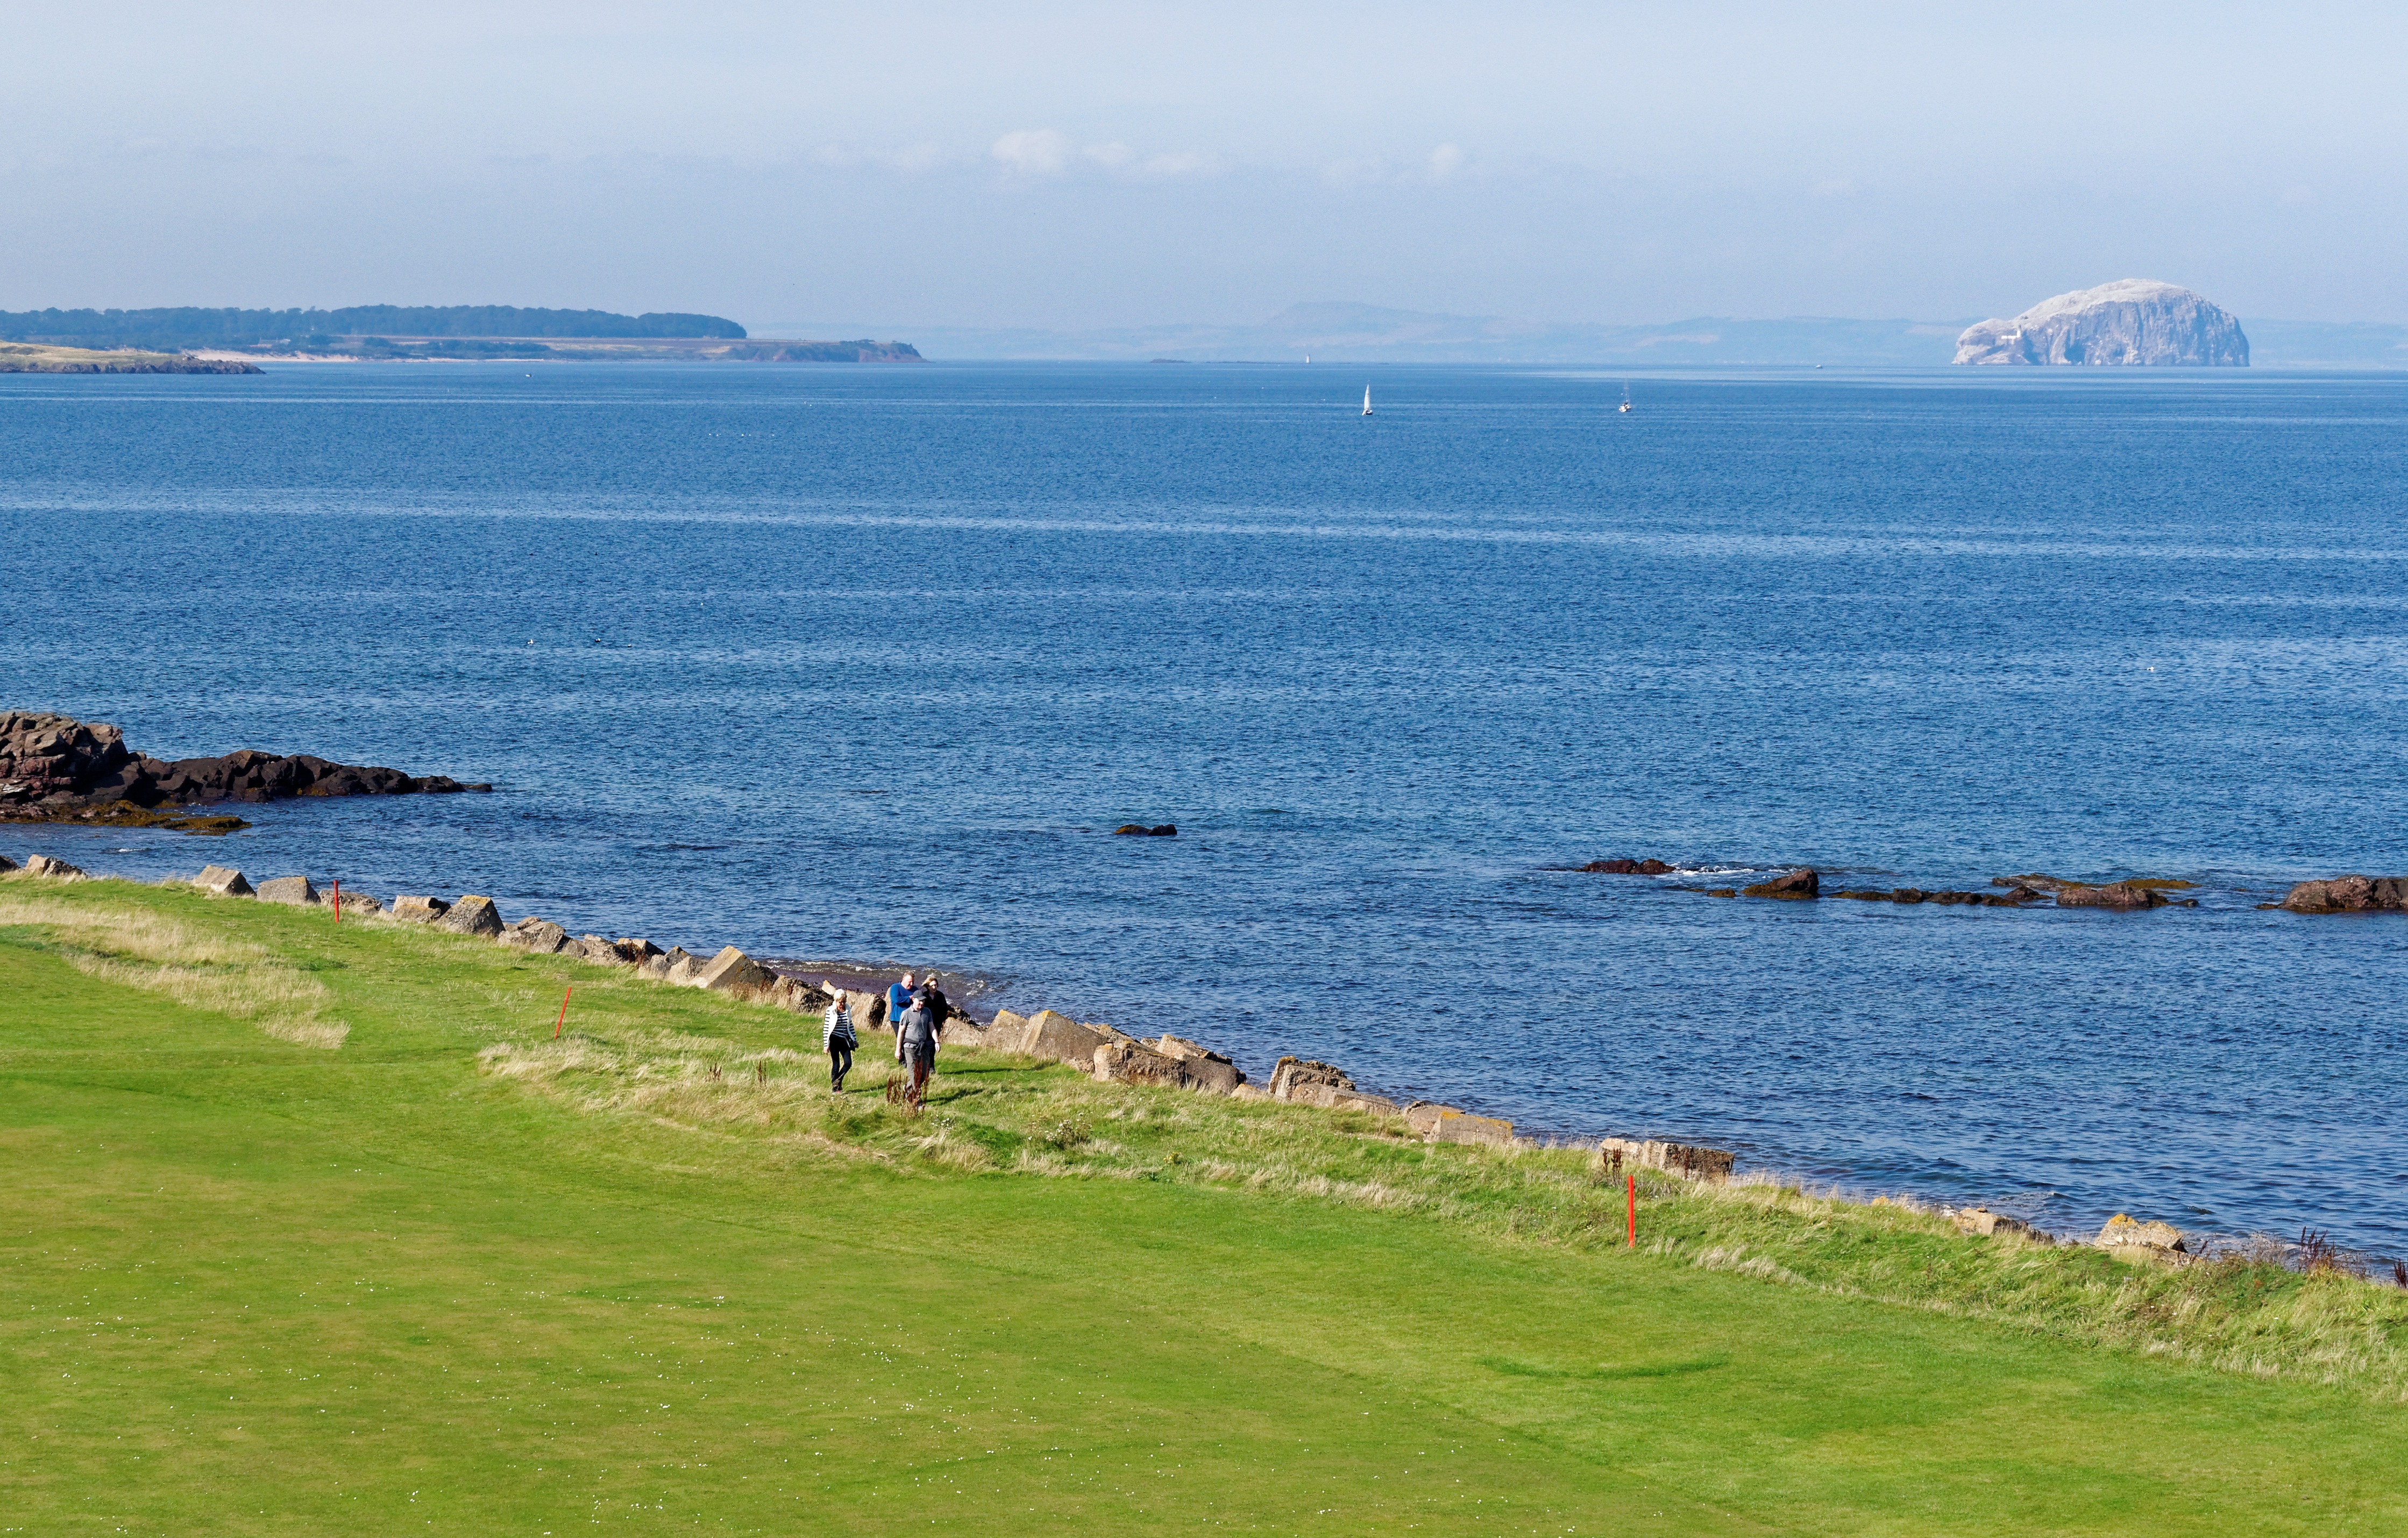
beach, landscape, sea, coast, ocean, horizon, walking, people, shore, coastal, summer, vacation, shoreline, cliff, seascape, bay, landmark, terrain, golf, body of water, golf course, outdoors, uk, scotland, scottish, cape, forth, firth, bass rock, firth of forth, east lothian, lothian